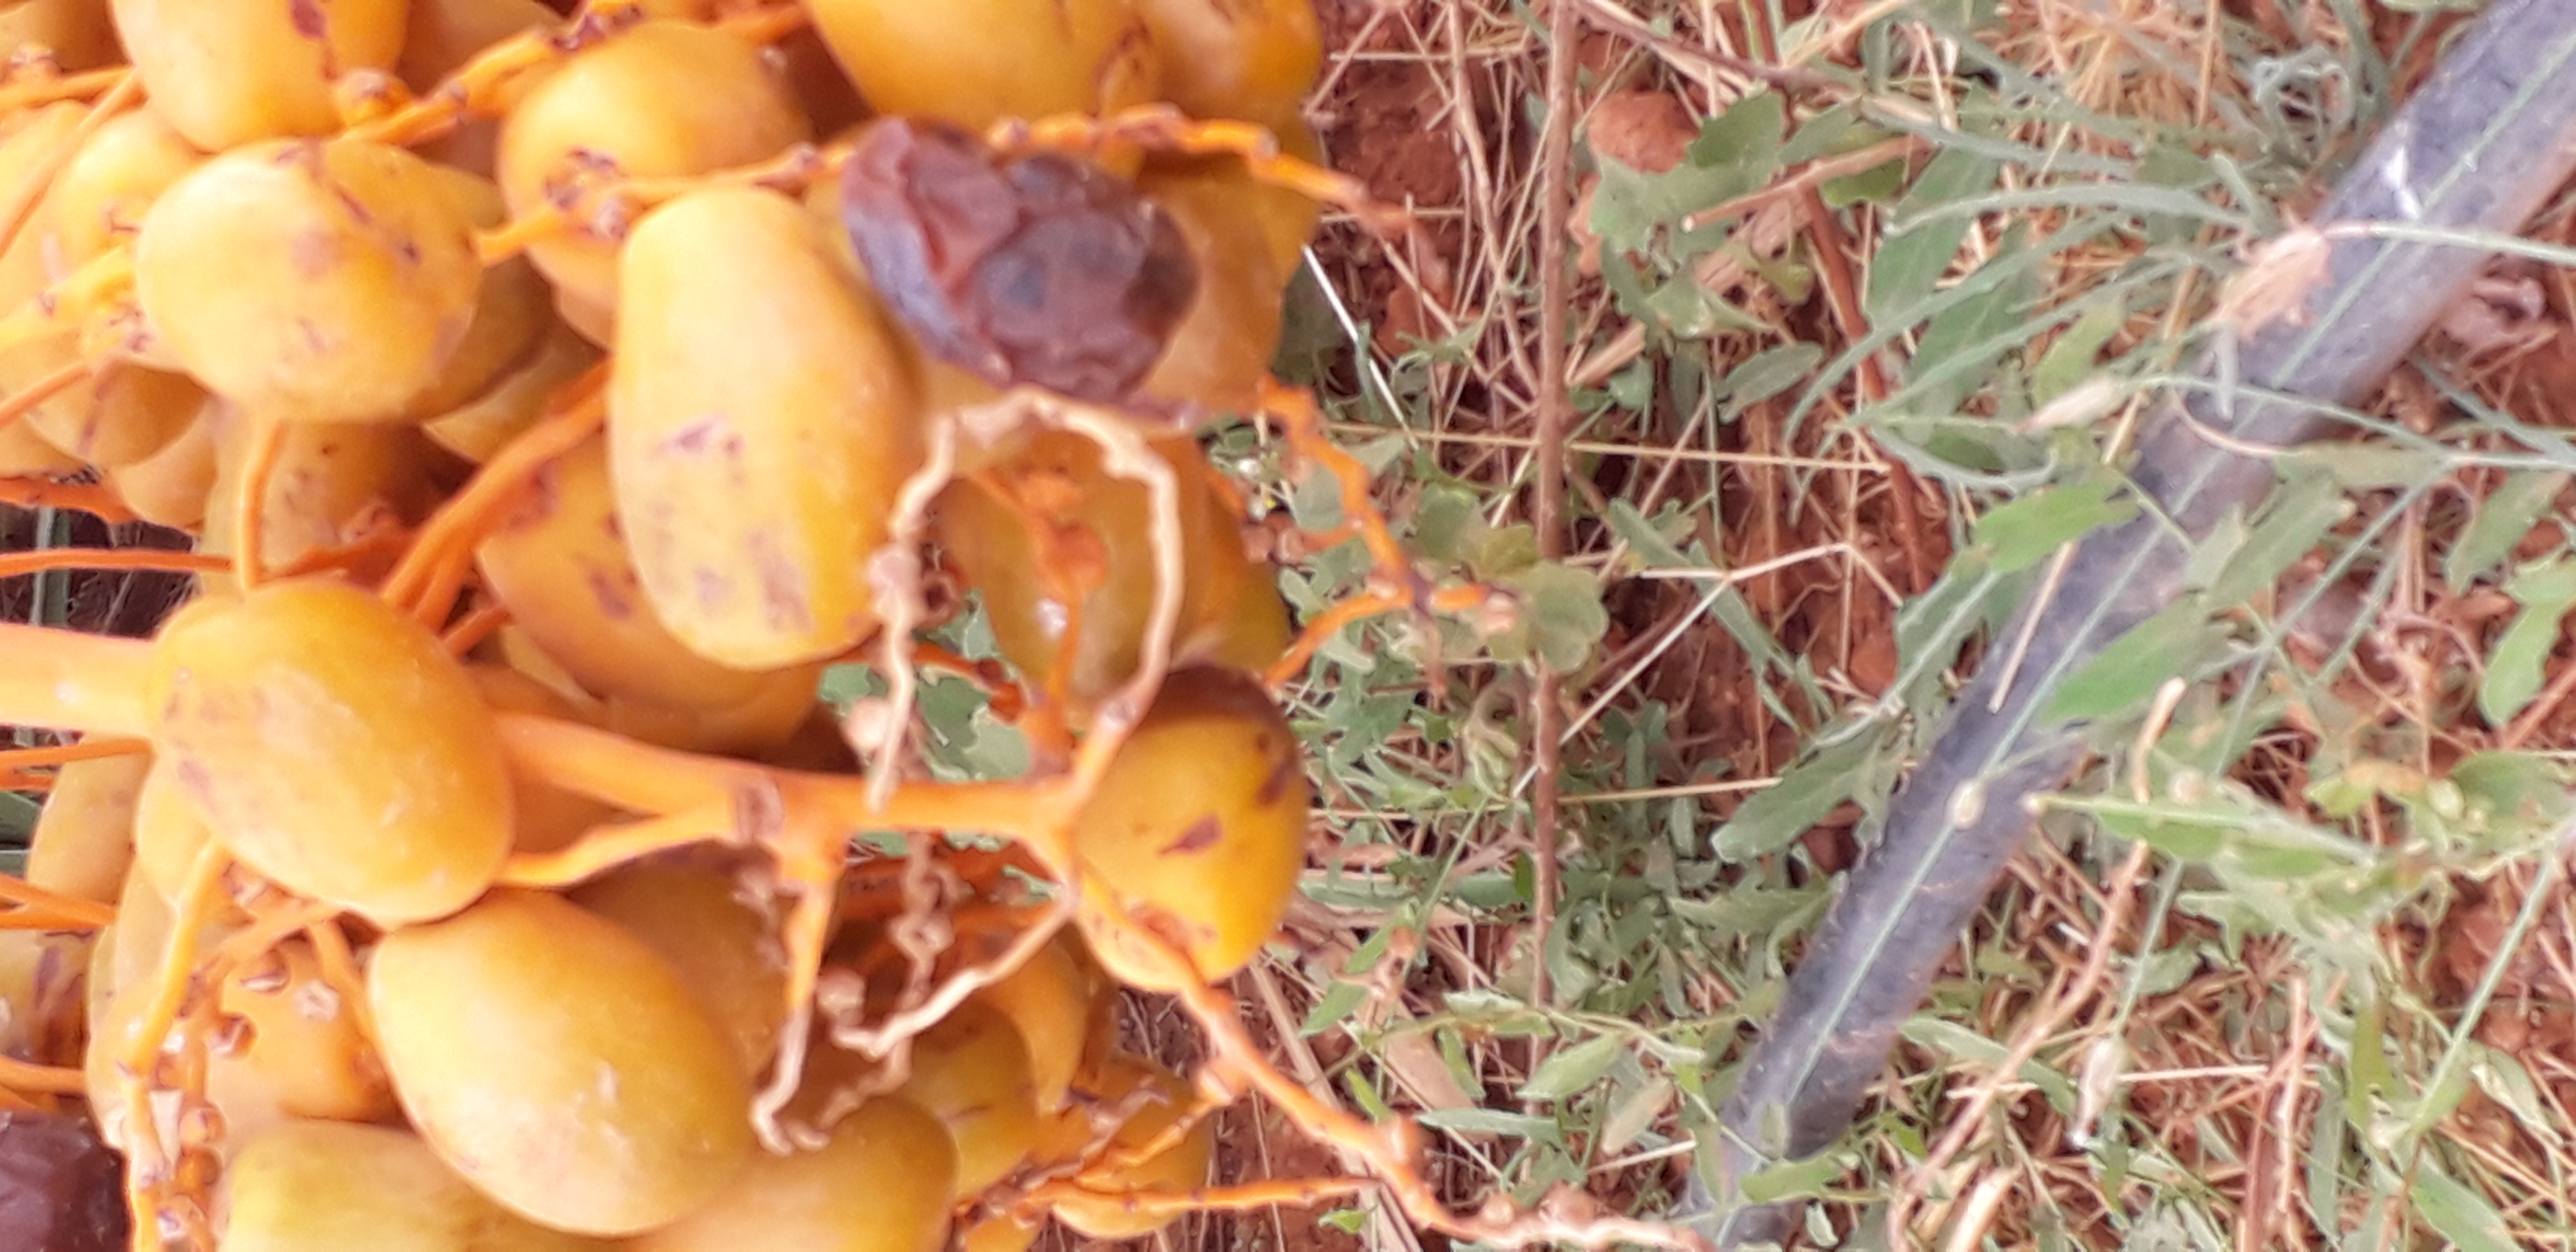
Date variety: Boufagous